Soil in Dogu'a Tembien

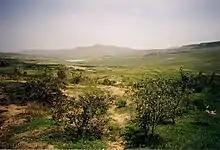
Landscape on Agula Shale in Haddinnet

This land system occurs on Antalo Limestone, it is predominant in "tabias" Walta, Inda Sillasie, Ayninbirkekin, Amanit and Debre Nazret.